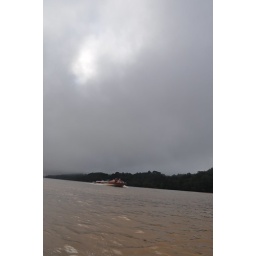
An express boat slices through the Batang Rajang river in the early morning of 12th Dec 2009.